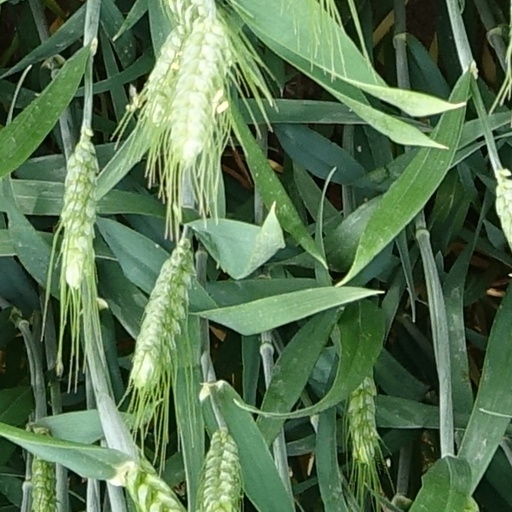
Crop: wheat